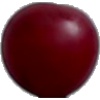
Label: Cherry Wax Red 1